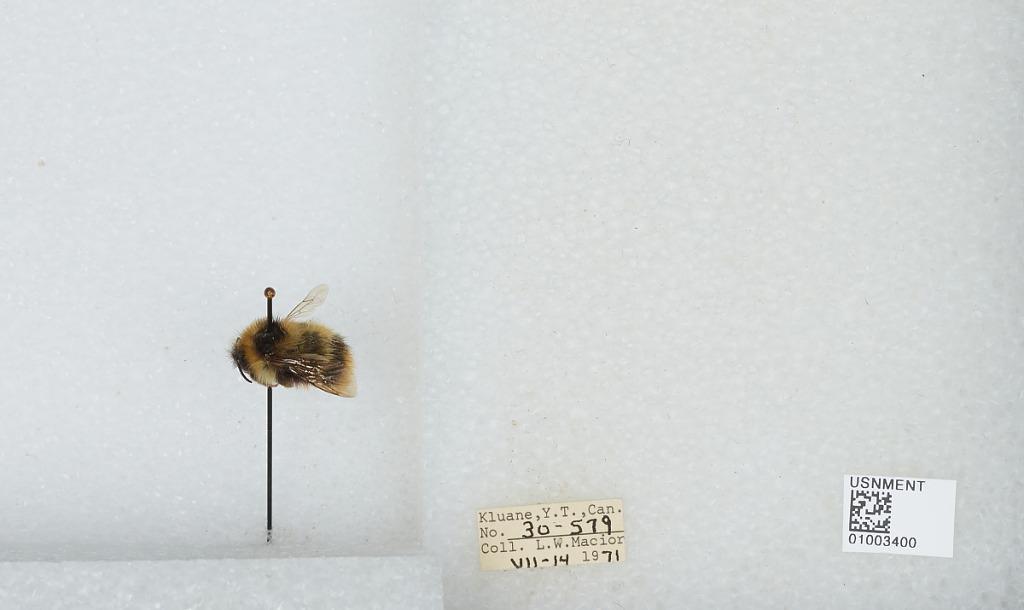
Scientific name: Bombus (Pyrobombus) frigidus Smith
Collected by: L. Macior
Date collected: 1971-7-14
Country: Canada
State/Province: Yukon Territory
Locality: Kluane
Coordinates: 60.75, -139.5